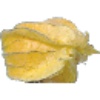
Label: Physalis with Husk 1